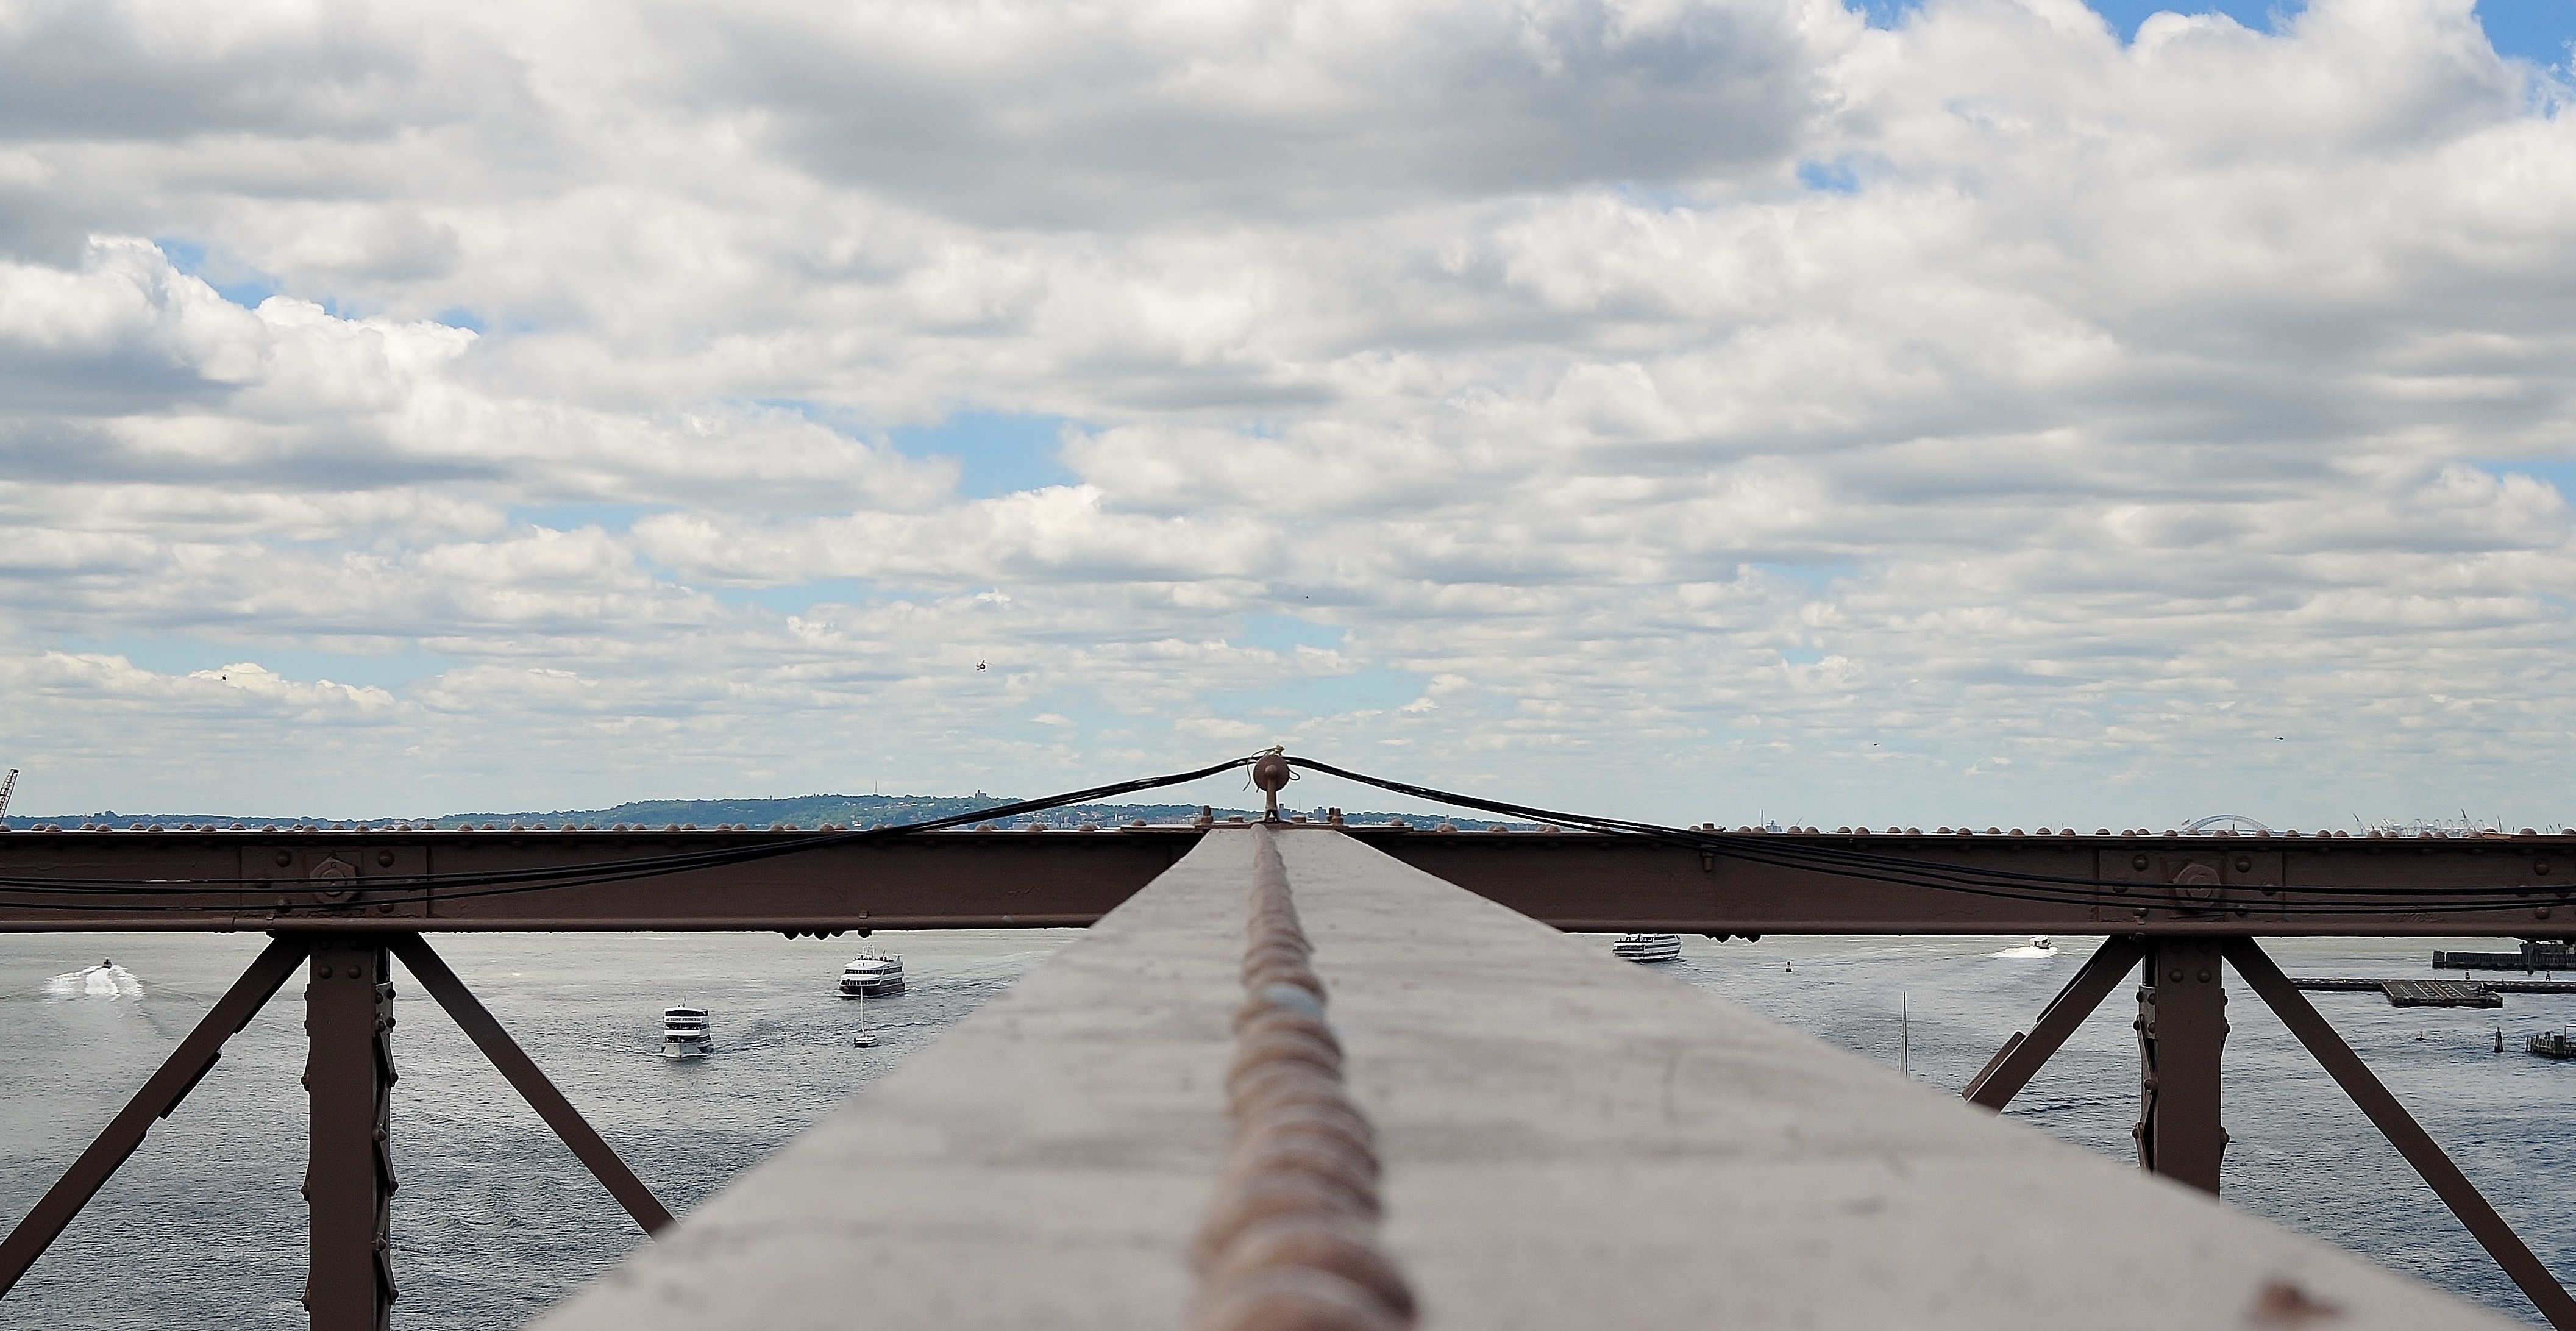
sea, coast, water, sand, horizon, snow, winter, cloud, architecture, sky, track, bridge, sunlight, morning, town, view, new york, river, manhattan, downtown, construction, reflection, weather, brooklyn, blue, clouds